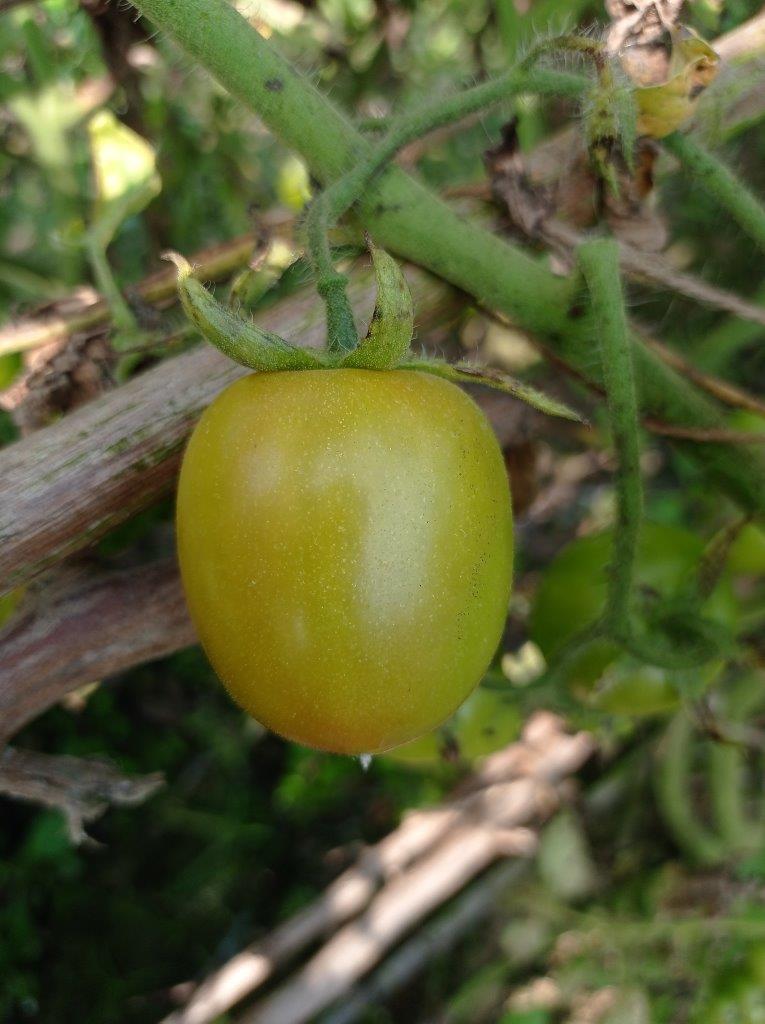
Maturity: Mature